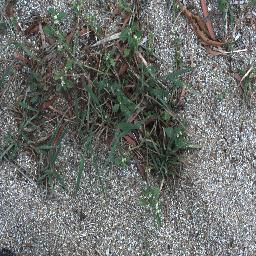
Label: negative